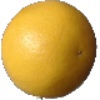
Label: white_grapefruit